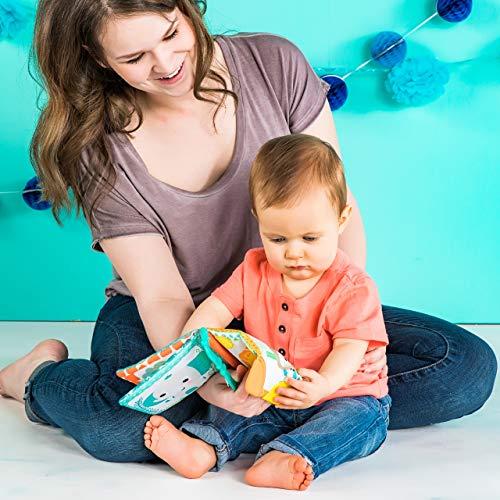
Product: Bright Starts Teethe & Read Toy, Style May Vary
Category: Baby Products | Baby Care | Pacifiers, Teethers & Teething Relief | Teethers
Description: Soft pages are made with teething corners.
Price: $4.99
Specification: ProductDimensions:8x1.5x8.6inches|ItemWeight:2.4ounces|ShippingWeight:2.4ounces(Viewshippingratesandpolicies)|ASIN:B001FV5UGW|Itemmodelnumber:8475|Manufacturerrecommendedage:3month-3years